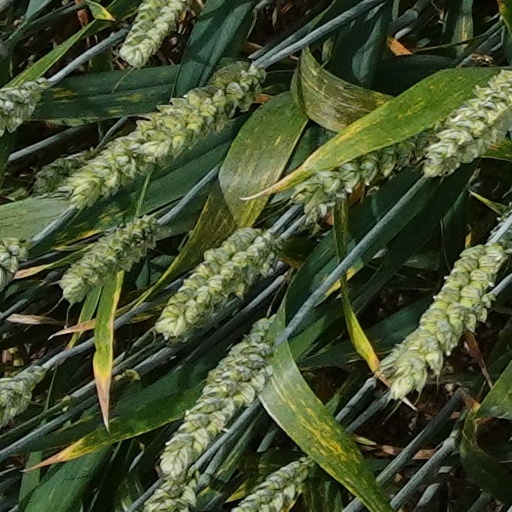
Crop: wheat